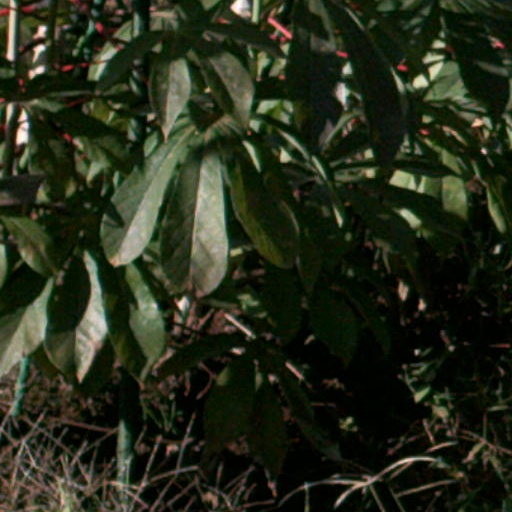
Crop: cassava